Frank Wiley Wilson

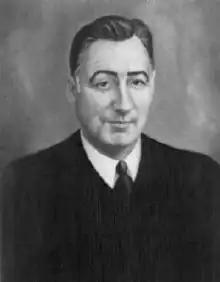
Judicial portrait of Wilson, 2002, by Paul Leveille.

Wilson was nominated by President John F. Kennedy on May 24, 1961, to a seat on the United States District Court for the Eastern District of Tennessee vacated by Judge Leslie Rogers Darr. He was confirmed by the United States Senate on June 14, 1961, and received his commission on June 15, 1961. He served as Chief Judge from 1969 to 1982. His service terminated on September 29, 1982, due to his death.